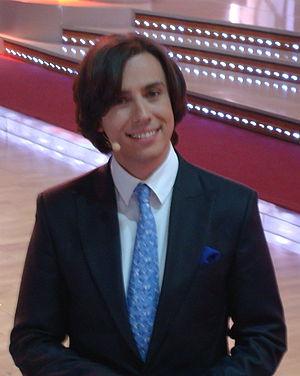
Maxime Alexandrovitch Galkine, né le 18 juin 1976 dans l'oblast de Moscou, est un artiste et animateur de télévision, parodiste, humoriste et acteur russe.